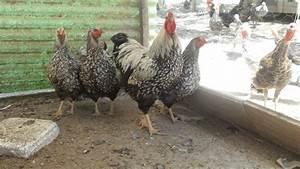
chicken